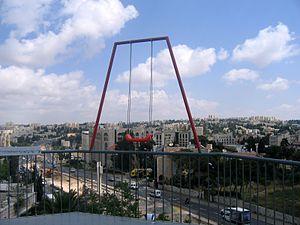
Jérusalem - vue sur les quartiers nord de la ville depuis le musée d'art contemporain de la ligne de couture, situé 4 rue Heil HaHandasa עברית: תצפית על צפון ירושלים ממוזיאון קו התפר